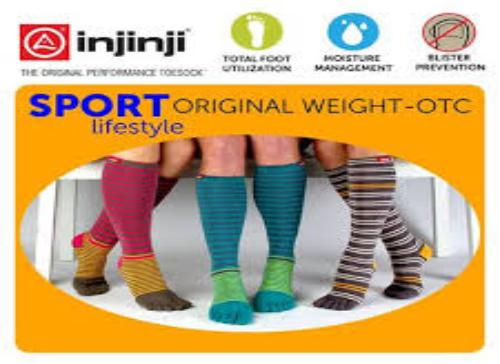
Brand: Injinji
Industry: Clothes